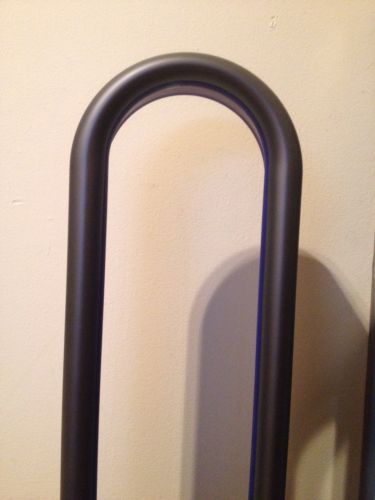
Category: fan